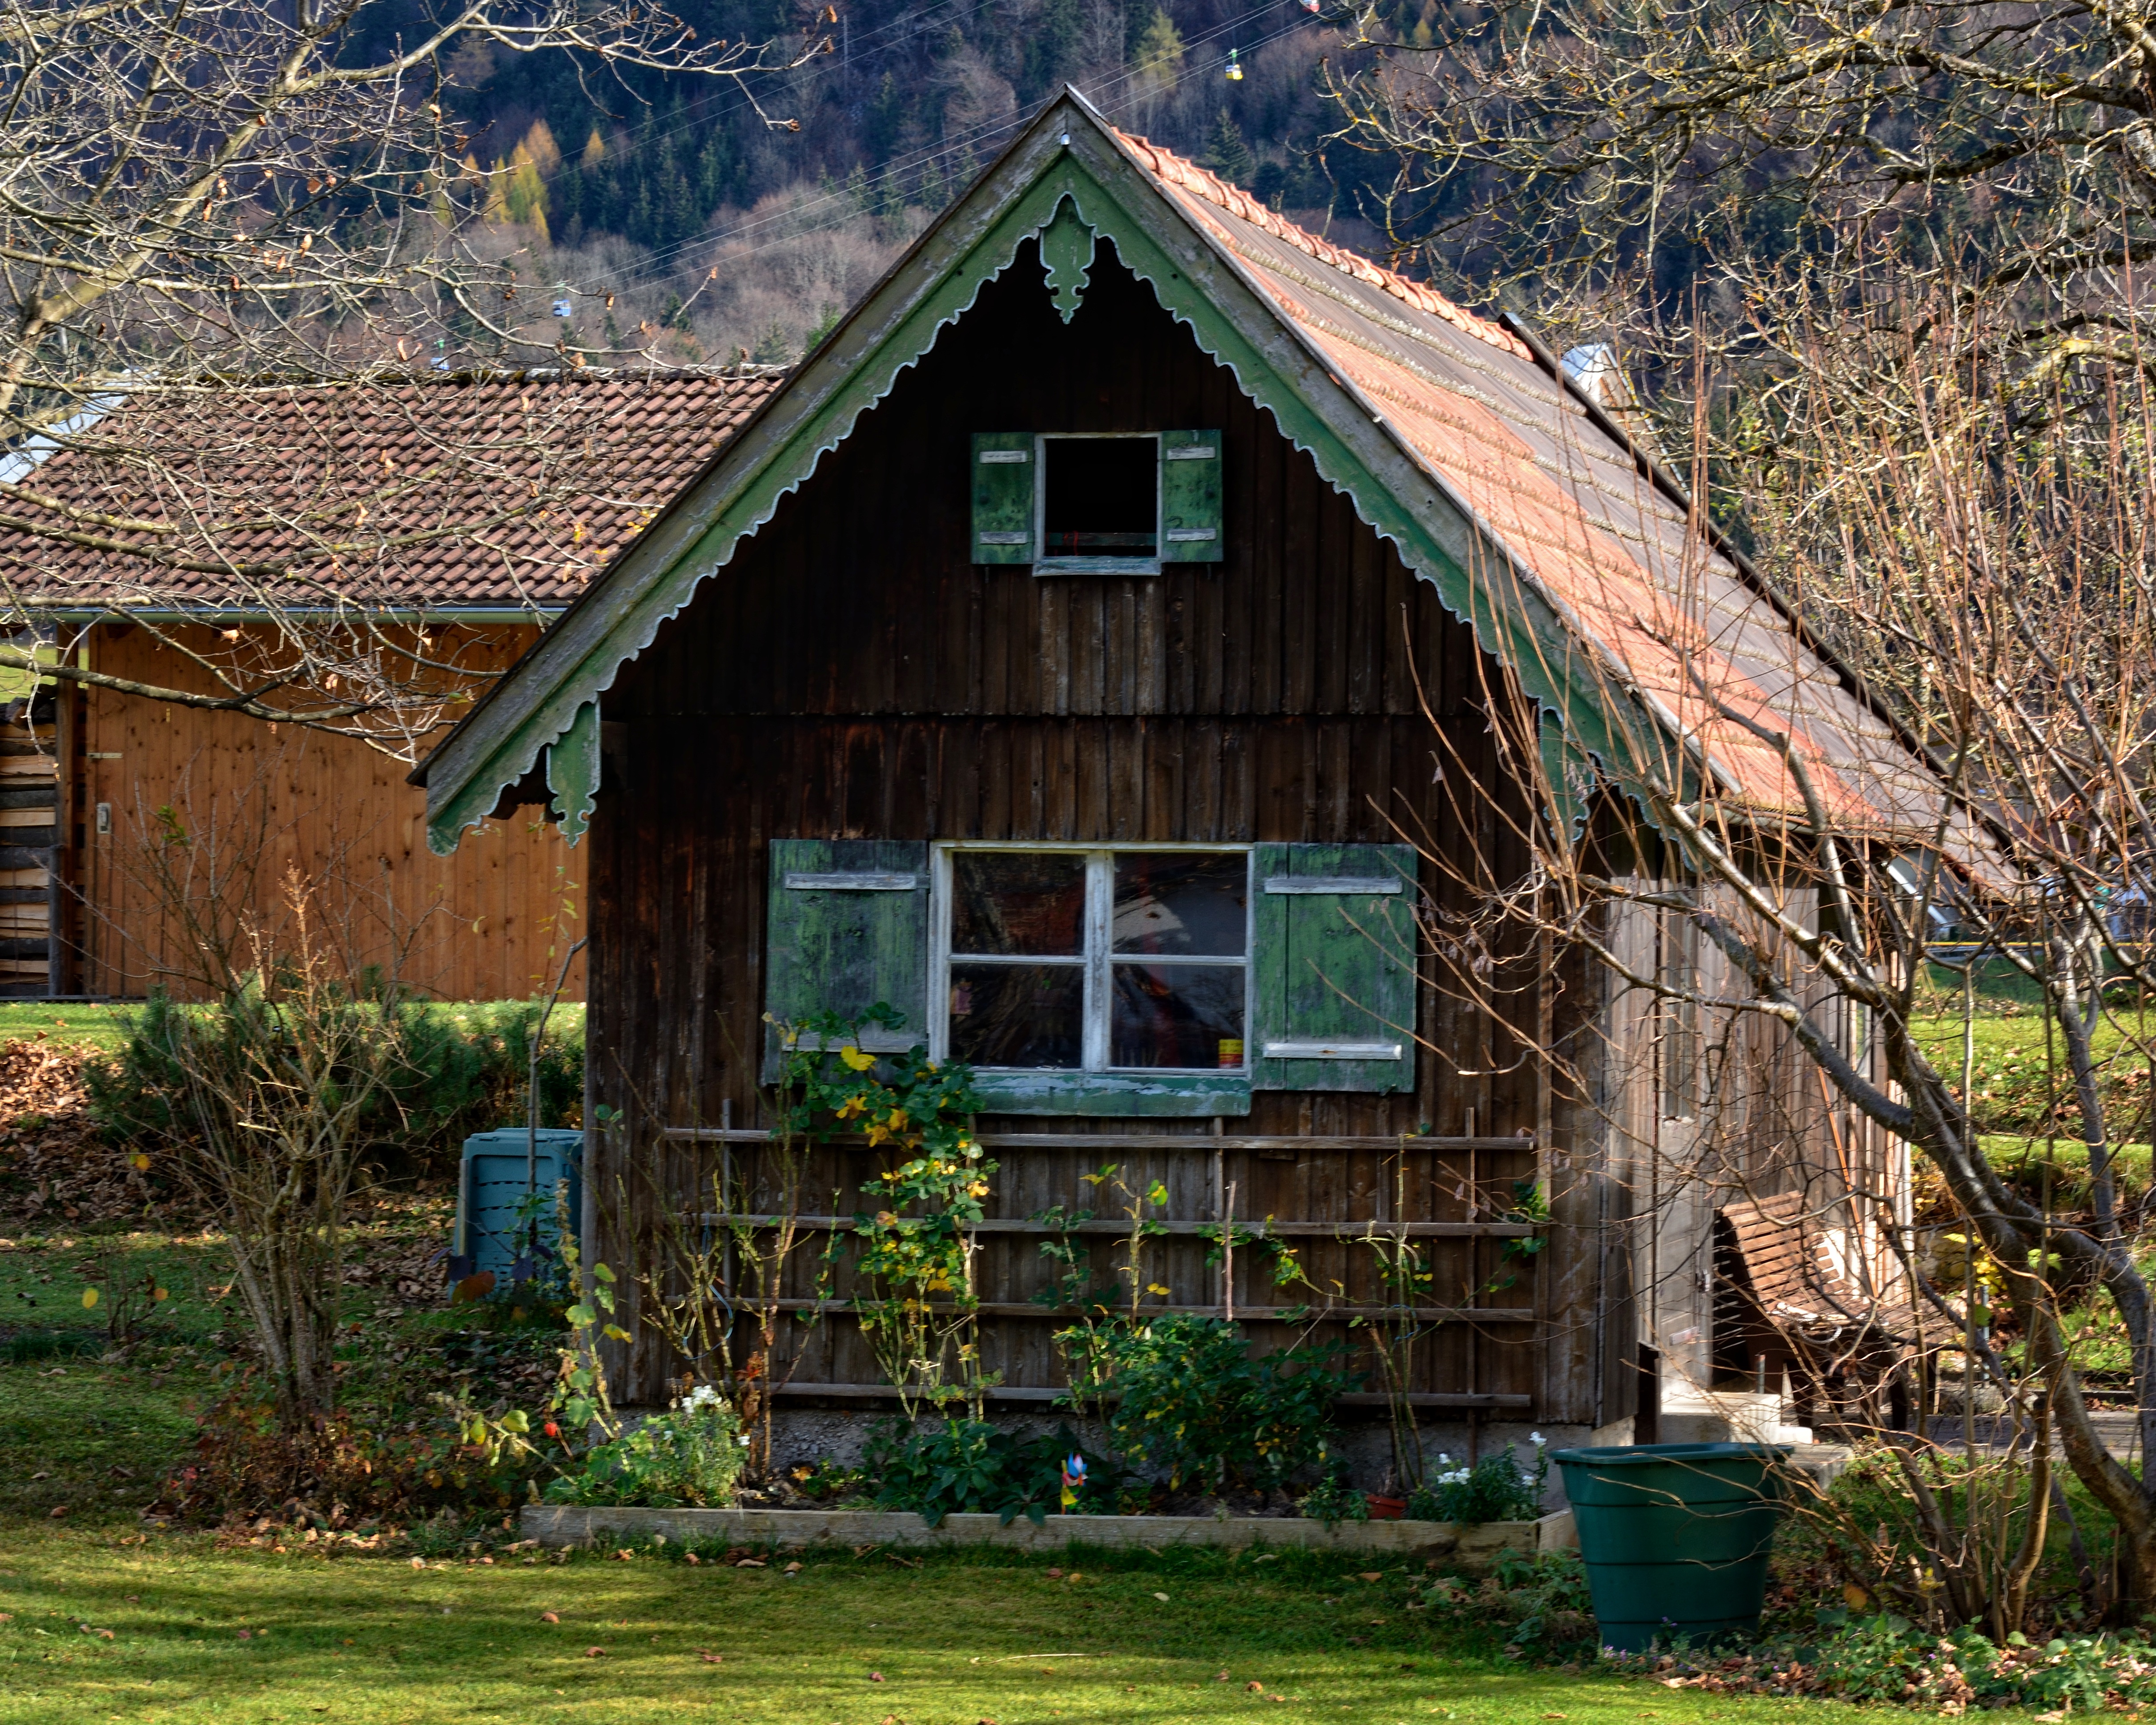
tree, farm, house, building, home, shed, hut, village, shack, cottage, romance, scale, relaxation, mysterious, farmhouse, estate, log cabin, haunting, rural area, garden design, garden shed, witch's house, residential area, witches hut